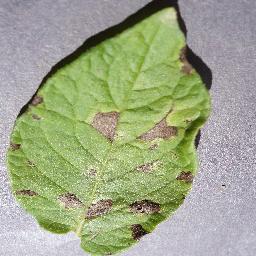
Etiqueta: Tizon_Temprano